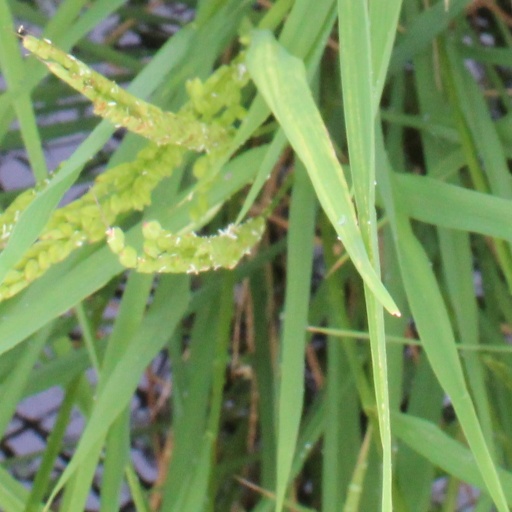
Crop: rice